Acjachemen

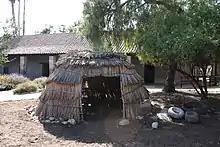
Reconstruction of Acjachemen hut at Mission San Juan Capistrano

A set of highly important Acjachemen villages (Acjachema, Suvit, and Putuidem) were concentrated along the lower San Juan Creek. In 1775, Spanish colonists erected a cross on an Acjachemen religious site before retreating to San Diego due to a revolt at Mission San Diego. They returned one year later to begin constructing and converting the Acjachemen population. The majority of early converts were often children, who may have been brought by their parents in an attempt to "make alliances with missionaries, who not only possessed new knowledge and goods but also presented the threat of force." Spanish military presence ensured the continuation of the mission system.